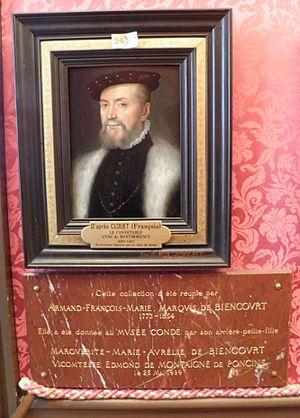
Plaque rappelant le don de la vicomtesse de Biencourt de portraits des XVe-XVIIe siècle en 1939 au musée Condé. Surmontée d'un portrait d'Anne de Montmorency. Salle des Clouet, Logis, Musée Condé, Chantilly, France. Sur la plaque, est inscrit
Le musée Condé est un musée français localisé dans le château de Chantilly, situé à Chantilly, dans la région des Hauts-de-France, à 40 km au nord de Paris.